Bechukotai

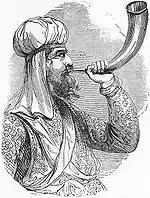
A priest blowing a horn (illustration from Henry Davenport Northrop's 1894 "Treasures of the Bible")

Just as Leviticus 26:19 attributes famine to sin, the Mishnah taught that a famine from drought comes when some of the people do not give tithes, a famine from tumult and drought comes when all decide not to give tithes, and a famine of annihilation comes when they decide (in addition) not to set apart the dough offering. Just as Leviticus 26:25 attributes the sword to sin, the Mishnah taught that the sword comes to the world for the delay of justice, for the perversion of justice, and because of those who interpret the Torah counter to the accepted law. And just as Leviticus 26:25 attributes pestilence to sin, the Mishnah taught that pestilence comes to the world for failure to execute judgment in capital crimes and for violation of the laws governing the produce of the Sabbatical year.